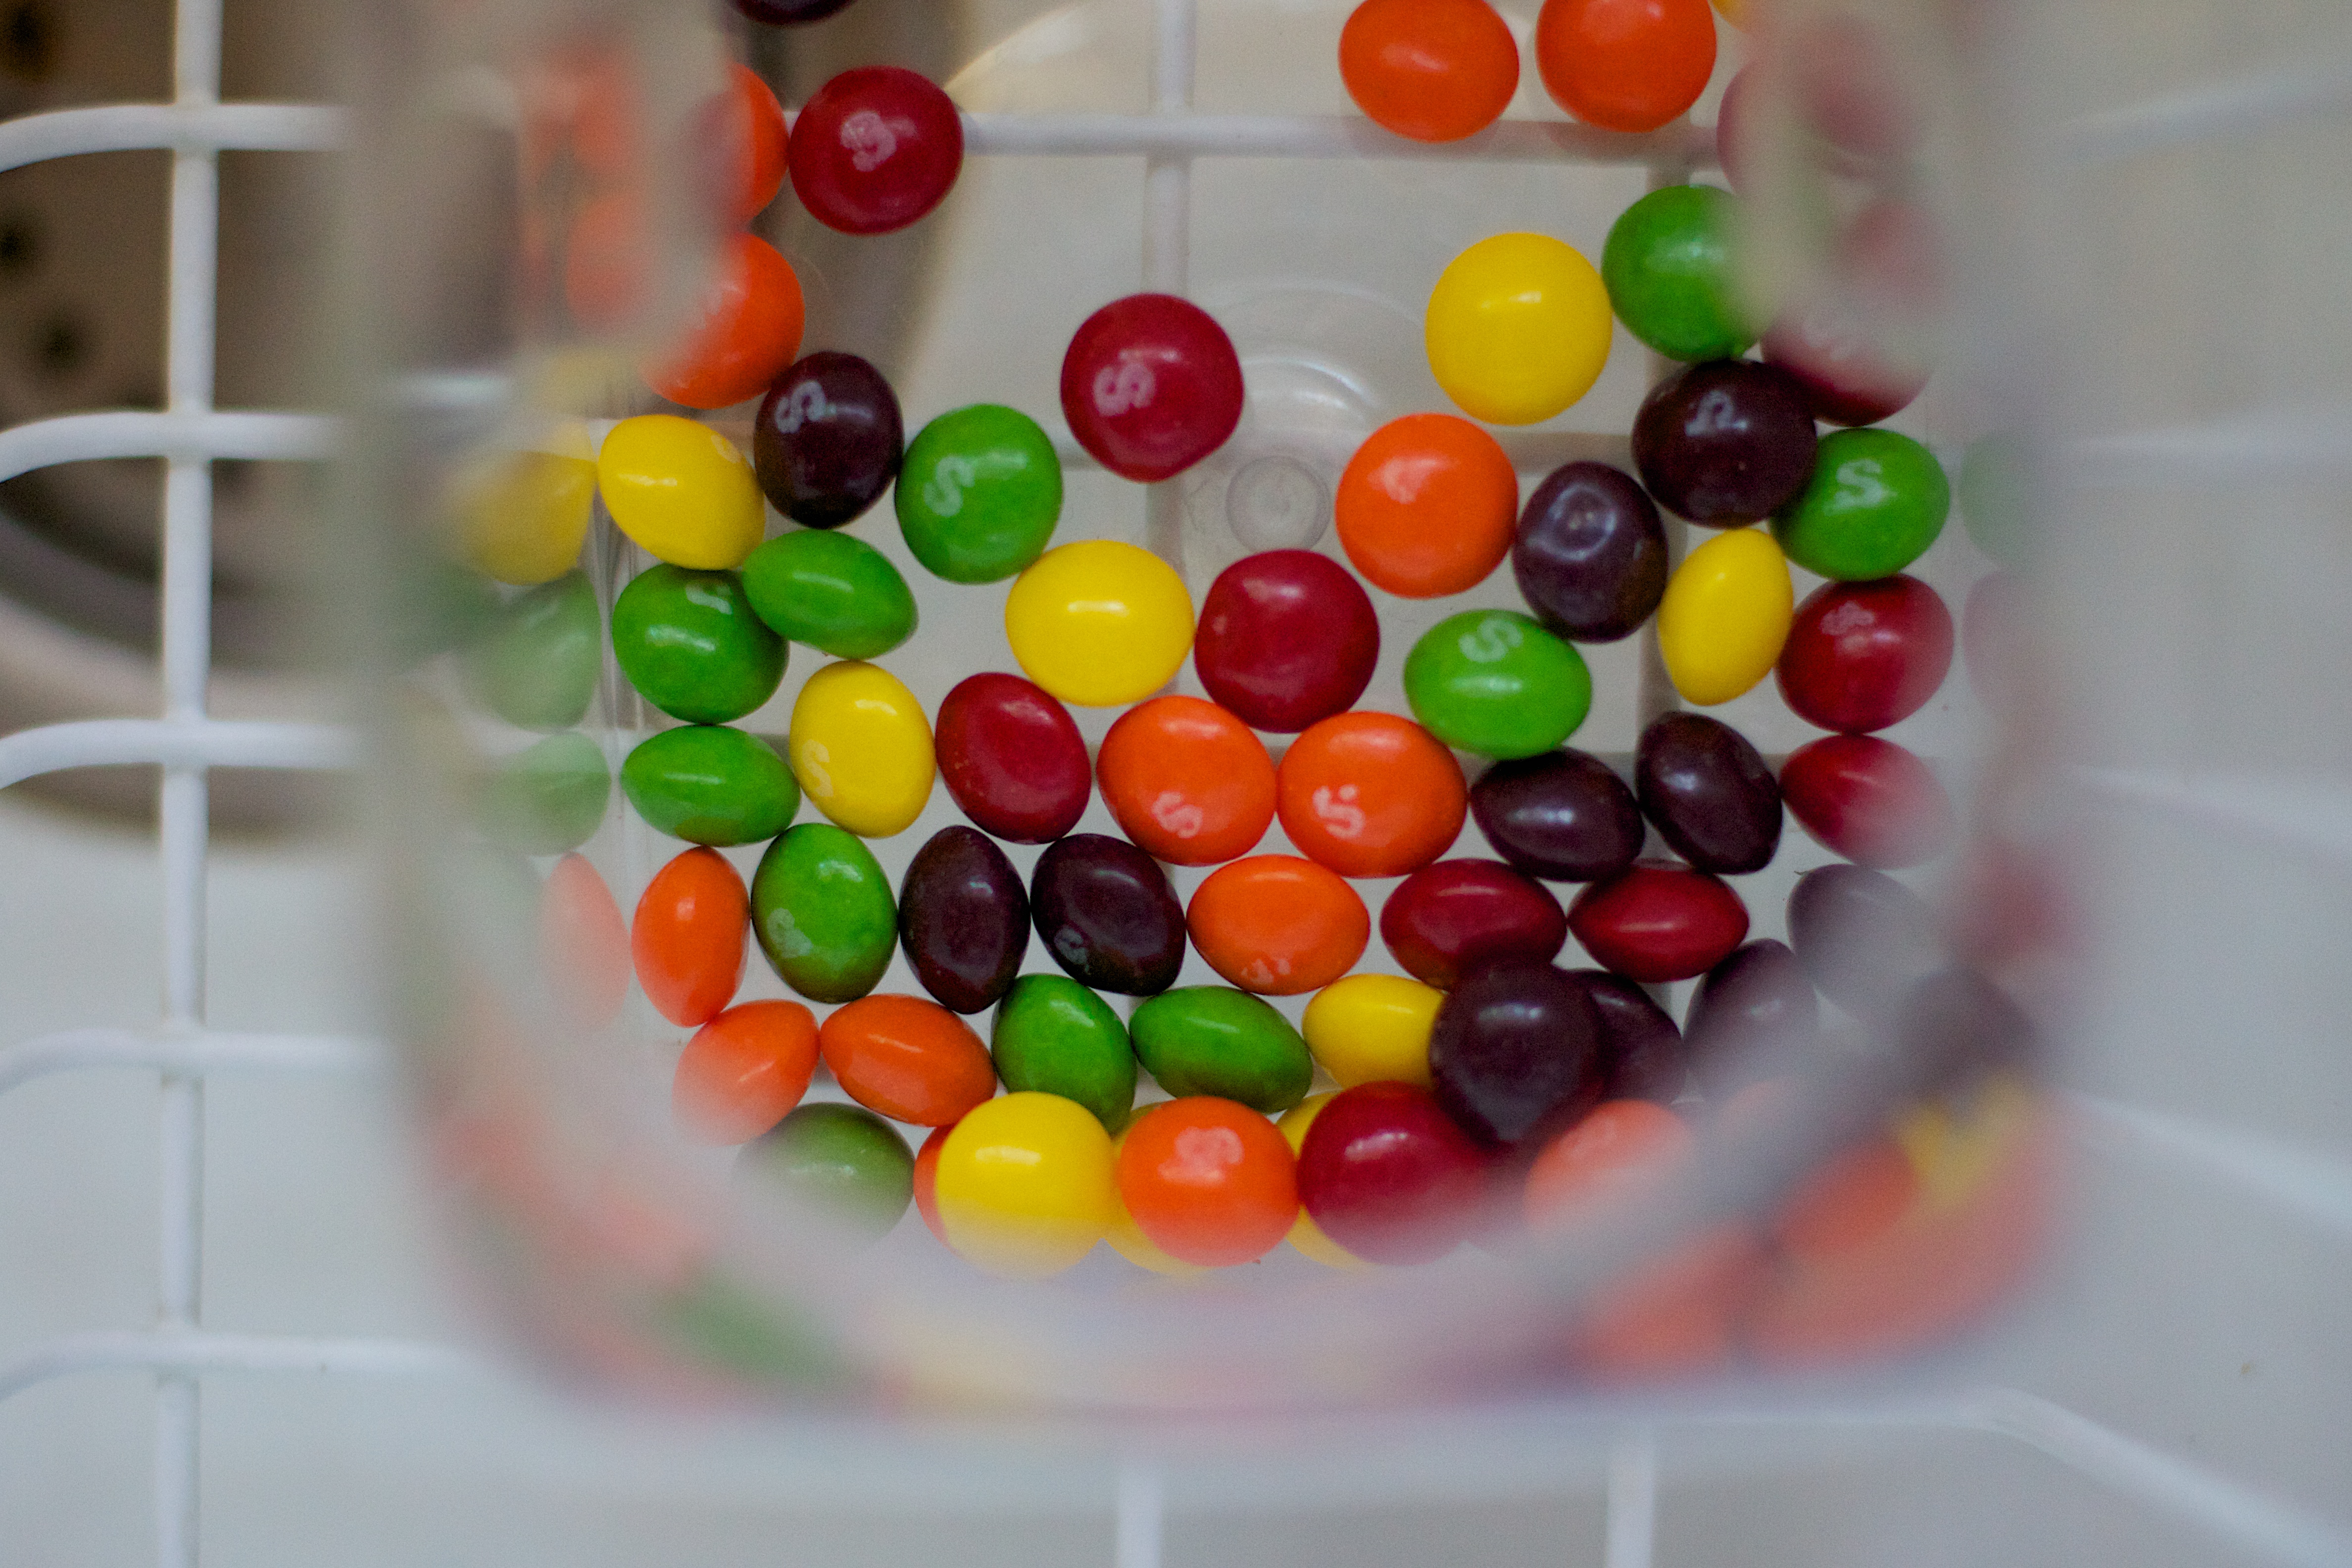
food, produce, color, dessert, toy, icing, candy, dailyshoot, sweetness, confectionery, gummi candy, gumdrop, jelly bean